Jason and the Argonauts (1963 film)

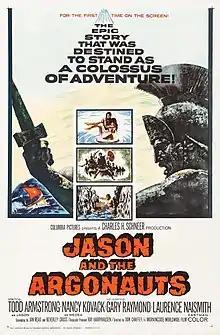
Theatrical release poster by Howard Terpning

Jason and the Argonauts (working title: "Jason and the Golden Fleece") is a 1963 epic fantasy adventure film loosely based on the 3rd century BC Greek epic poem "The Argonautica" by Apollonius Rhodius. Distributed by Columbia Pictures, it was produced by Charles H. Schneer, directed by Don Chaffey, and stars Todd Armstrong, Nancy Kovack, Gary Raymond, and Laurence Naismith.